Heilbronn

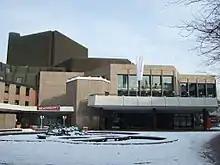
"Stadttheater" Heilbronn

After the war, Emil Beutinger, mayor until 1933, returned to office and began the formidable task of reconstruction that was subsequently continued by his successors Paul Metz and Paul Meyle. Milestones were the rededication of historic city hall in 1953 and the reopening of the community centre, "Harmonie". Heilbronn was part of Württemberg-Baden until 1952, after which it became part of Baden-Württemberg.